Multiple sclerosis

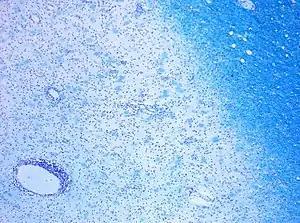
Demyelination in MS: On Klüver-Barrera myelin staining, decoloration in the area of the lesion can be appreciated.

The name multiple sclerosis refers to the scars (sclerae – better known as plaques or lesions) that form in the nervous system. These lesions most commonly affect the white matter in the optic nerve, brain stem, basal ganglia, and spinal cord, or white matter tracts close to the lateral ventricles. The function of white matter cells is to carry signals between grey matter areas, where the processing is done, and the rest of the body. The peripheral nervous system is rarely involved.